Lynsi Snyder

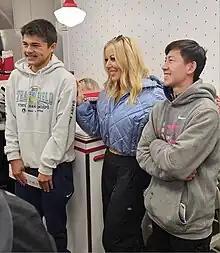
Snyder with customers at the December 2023 opening of In-N-Out store No. 400 in Meridian, Idaho

Snyder is a proponent of the servant leadership style, and has repeatedly pledged to maintain her family's legacy by refusing to ever sell or franchise In-N-Out. During her presidency, the number of In-N-Out locations has nearly doubled, from fewer than 250 stores to 400 as of December 2023, and the company now operates in eight states. She has also continued the tradition started by her uncle Rich of including Bible verses on In-N-Out packaging, adding Proverbs 24:16 to the French fry containers, Luke 6:35 to the coffee cups and Isaiah 9:6 to the holiday cups.